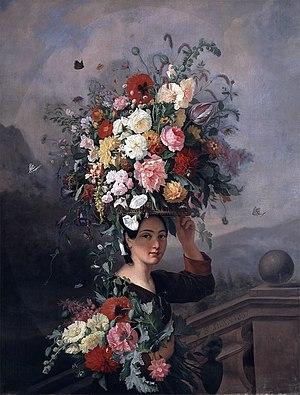
Simon Saint-Jean est un peintre français, né à Lyon le 14 octobre 1808 et mort à Écully le 3 juillet 1860.